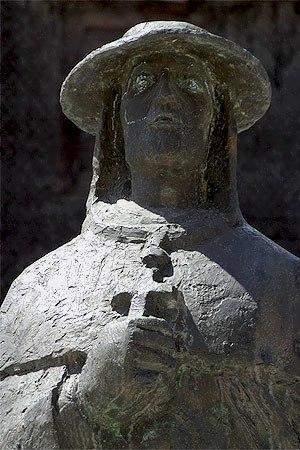
Matthieu Schiner, né en 1465 à Mühlebach, près d'Aragnon et mort le 1ᵉʳ octobre 1522 à Rome, est cardinal et personnalité politique, prince-évêque de Sion, puis de Novare en Italie. Il est souvent désigné comme « le cardinal de Sion ».